Irish theatre

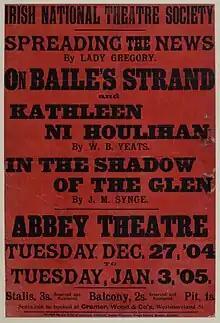
A poster for the opening run at the Abbey Theatre from 27 December 1904 to 3 January 1905

A sea change in the history of the Irish theatre came with the establishment in Dublin in 1899 of the Irish Literary Theatre by W. B. Yeats, Lady Gregory, George Moore and Edward Martyn. This was followed by the Irish National Theatre Society, later to become the Abbey Theatre. The history of this theatre is well documented, and its importance can be seen from the list of writers whose plays were first performed here in the early days of the 20th century. These included W. B. Yeats, Lady Gregory, John Millington Synge, George Moore, and Seán O'Casey. Equally importantly, through the introduction by Yeats, via Ezra Pound, of elements of the Noh theatre of Japan, a tendency to mythologise quotidian situations, and a particularly strong focus on writings in dialects of Hiberno-English, the Abbey was to create a style that held a strong fascination for future Irish dramatists. Indeed, it could almost be said that the Abbey created the basic elements of a national theatrical style.